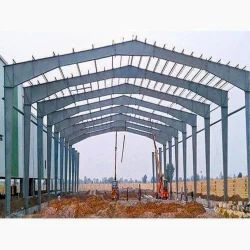
Label: PEB_Warehouse_Shed